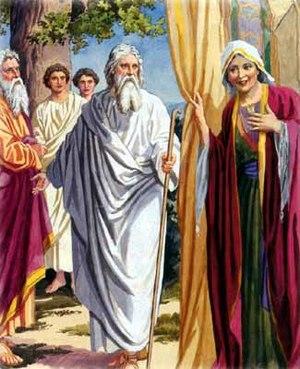
Sarah est un personnage de la Genèse, le premier livre de la Bible et du Pentateuque. Elle est la sœur consanguine et l'épouse d’Abraham et la mère d’Isaac.